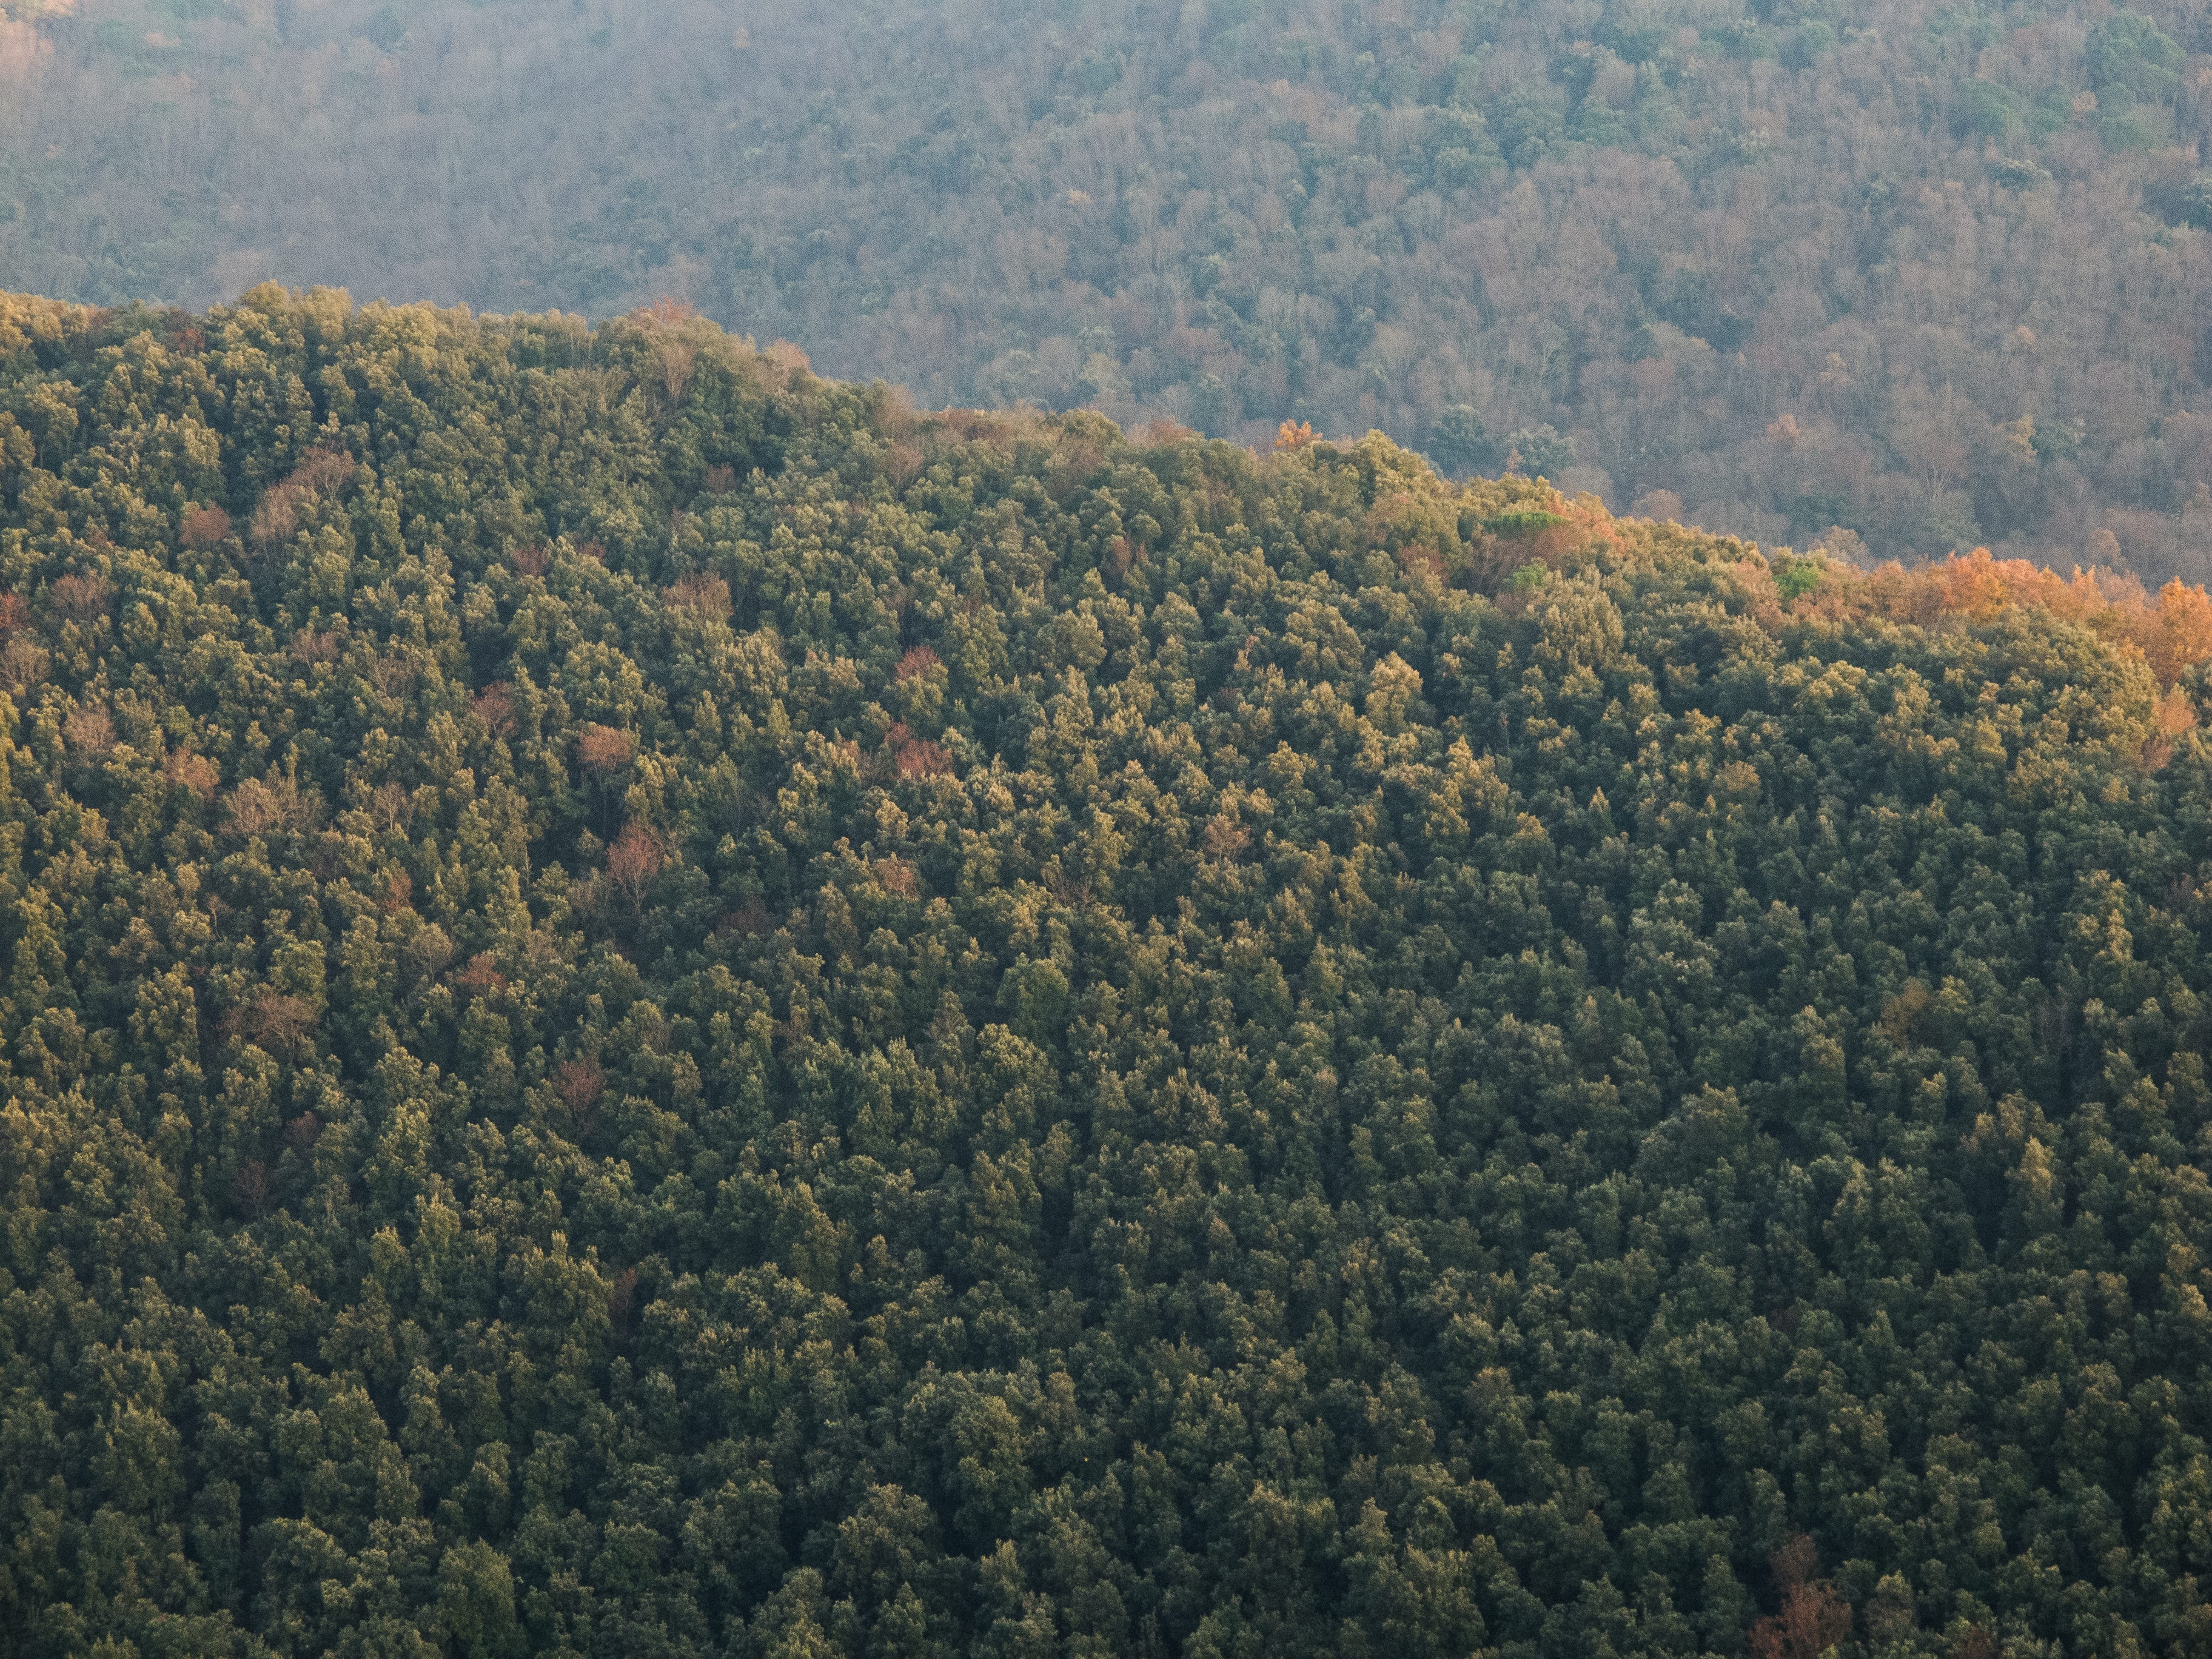
landscape, tree, nature, forest, wilderness, mountain, morning, leaf, hill, pine, jungle, autumn, aerial, ridge, dense, trees, vegetation, rainforest, plateau, timber, habitat, ecosystem, aerial photography, biome, natural environment, geographical feature, atmospheric phenomenon, woody plant, mountainous landforms, aforestation